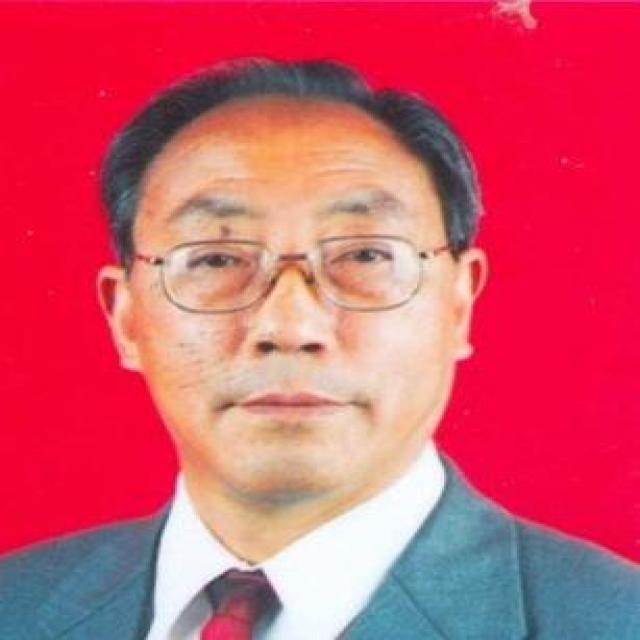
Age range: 65+